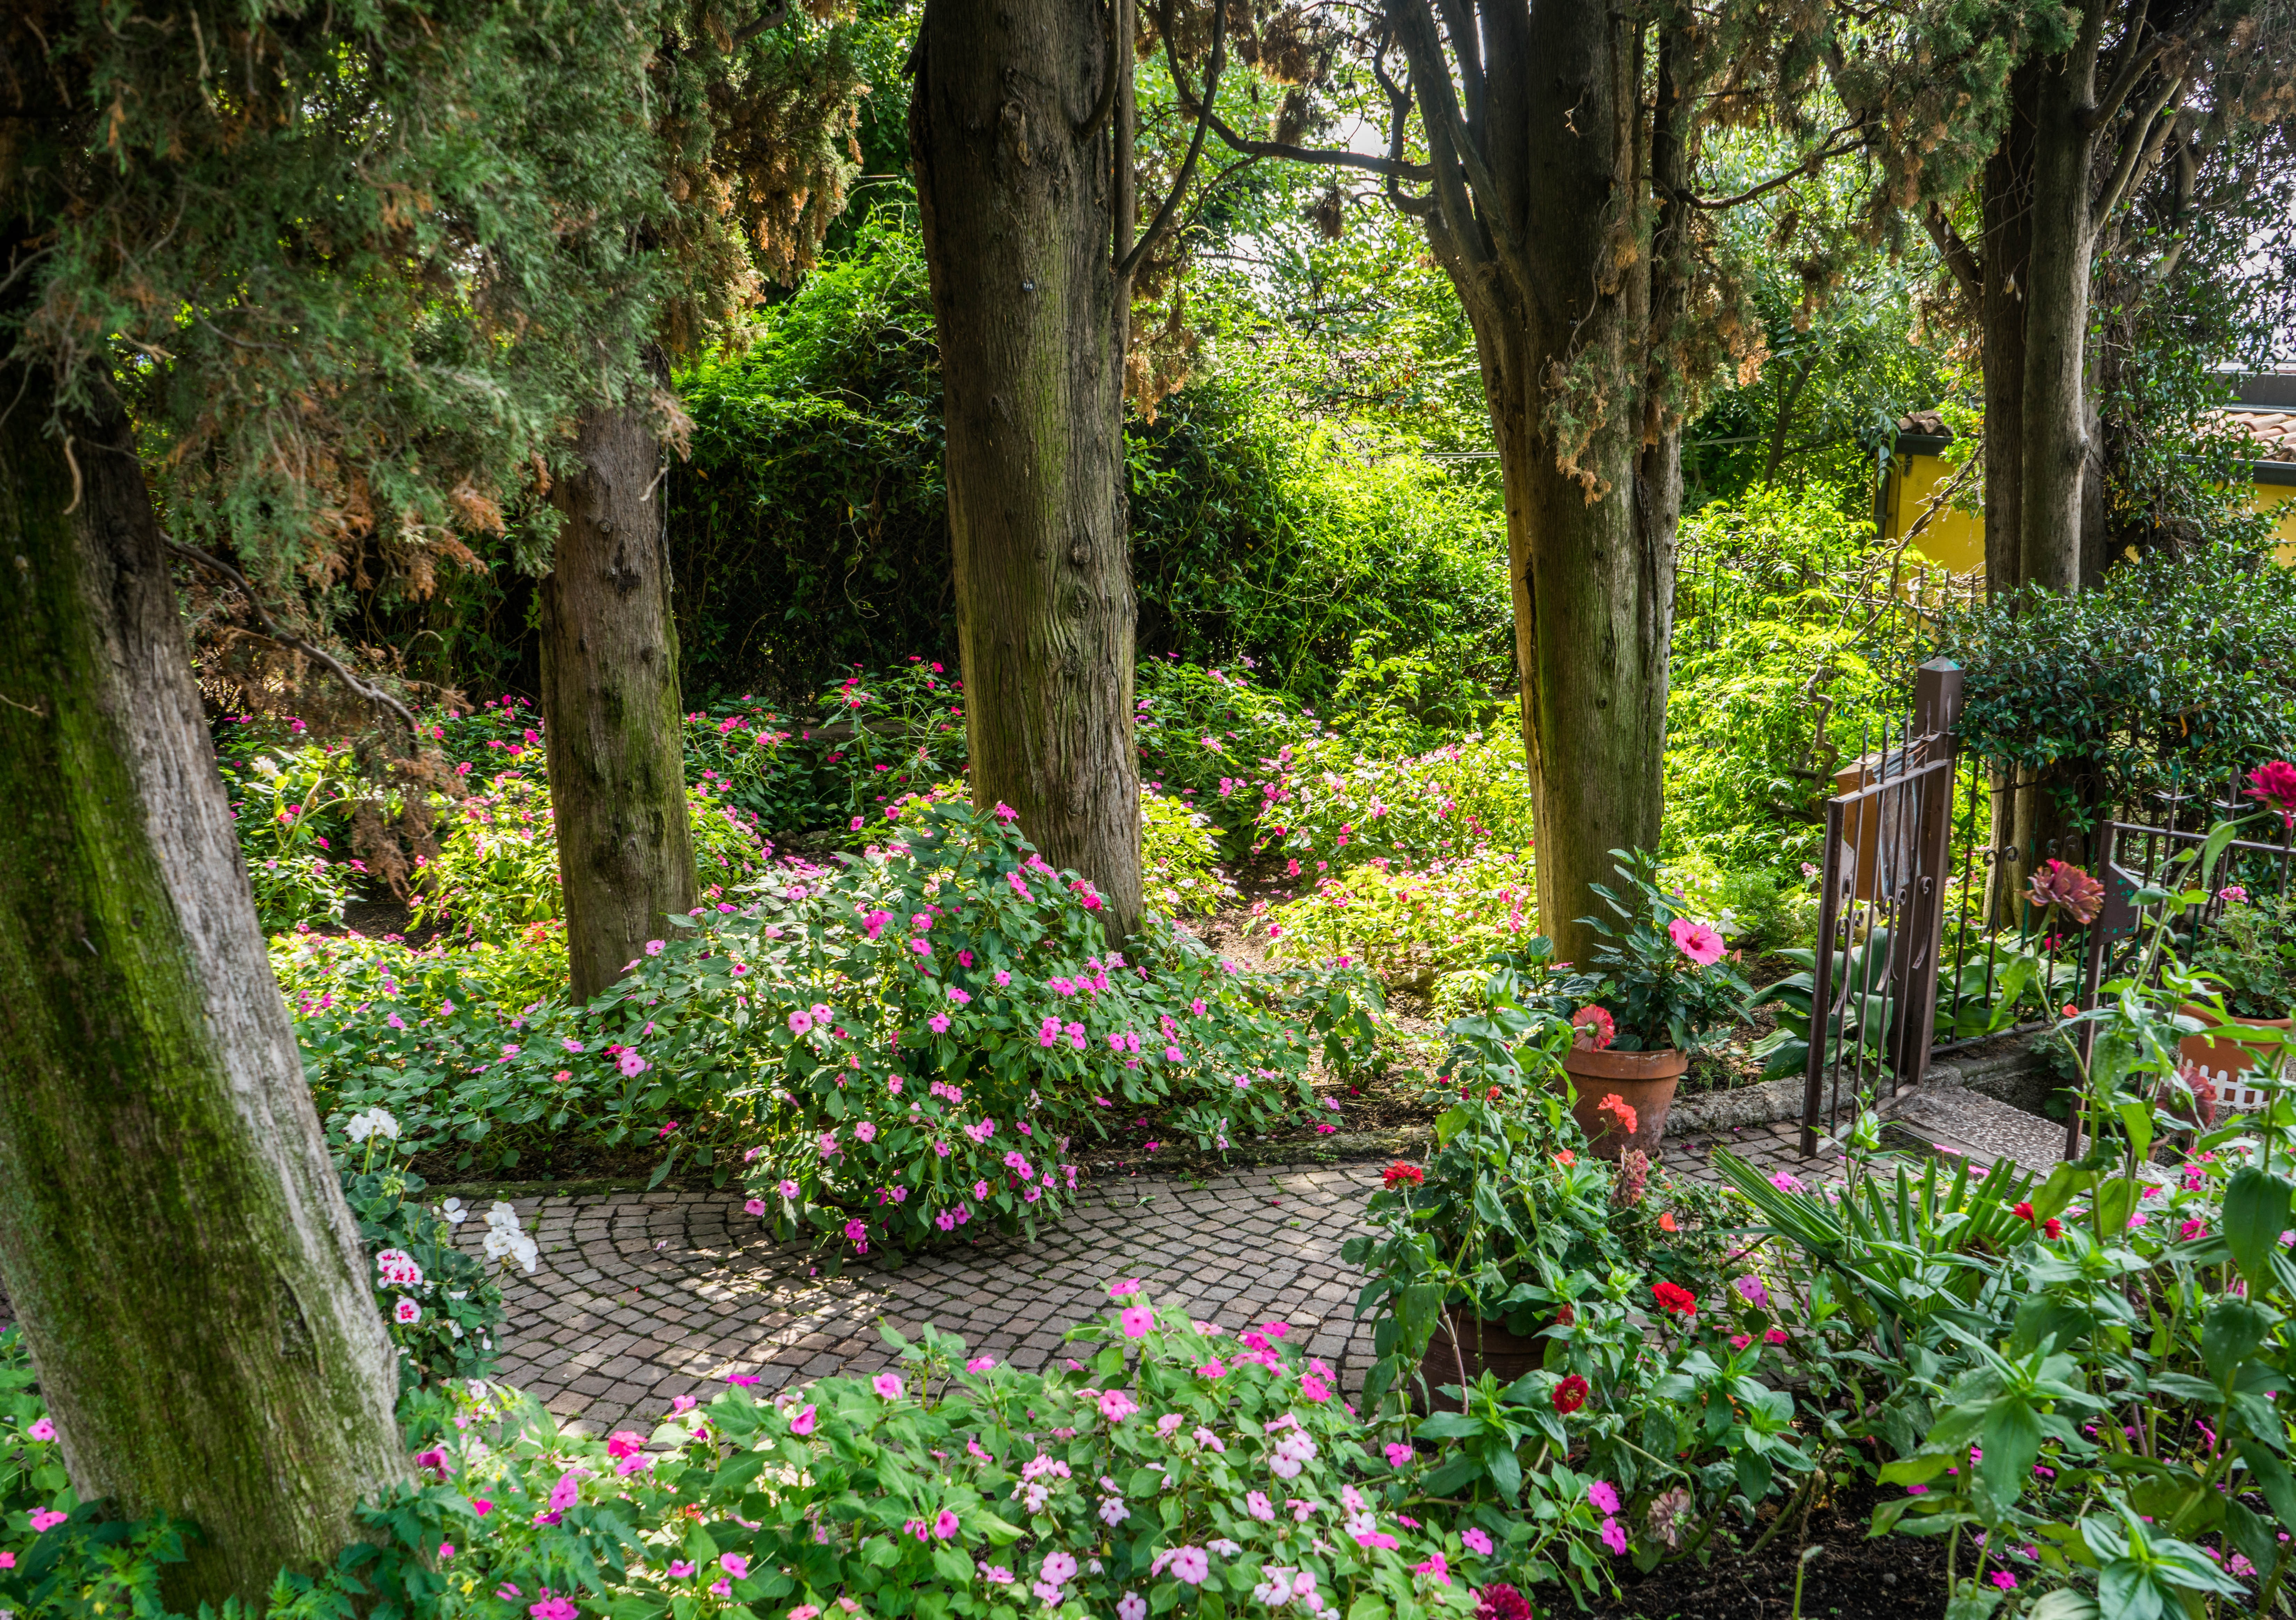
landscape, nature, forest, blossom, plant, sun, lawn, flower, bloom, summer, green, backyard, botany, colorful, garden, flora, botanical, flowers, outdoors, vegetation, shrub, botanical garden, woodland, yard, flowering plant, landscape garden